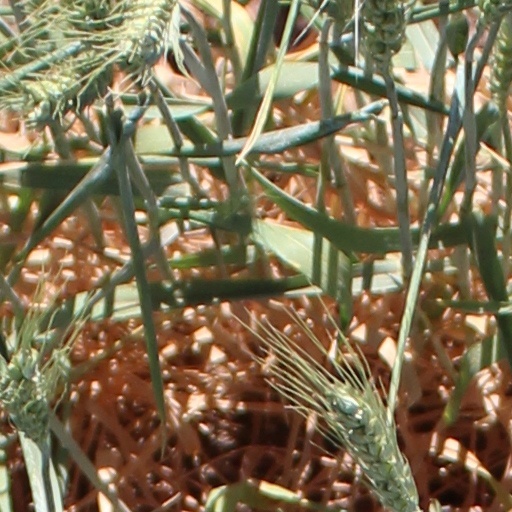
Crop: wheat